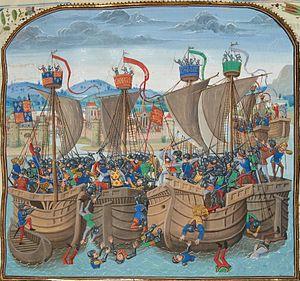
Hugues Quieret, seigneur de Tours-en-Vimeu et de Hamicourt, en Picardie, est un noble français, chevalier, amiral puis amiral de France. Avant d'exercer dans la marine, il est conseiller, chambellan, maître d'hôtel du roi, puis sénéchal de Beaucaire et de Nîmes de 1325 à 1332.
Ceci est une liste de conflits en Europe en ordre chronologique, comprenant les guerres entre nations européennes, les guerres civiles au sein des nations européennes, les guerres entre une nation européenne et une nation non-européenne dont le champ de bataille est situé en Europe, les invasions des nations européennes et les révoltes ou insurrections au sein des nations européennes.
Une mêlée désigne un combat au corps à corps lors de batailles disputées à une distance rapprochée où il y a peu de contrôle possible sur le cours du combat. En aviation militaire, une mêlée concerne un combat aérien dans lequel plusieurs appareils, alliés ou ennemis, sont entremêlés de manière confuse.
La Mary Rose était une caraque du début du XVIᵉ siècle, emblème de la Maison Tudor, qui faisait partie du programme naval du roi Henri VIII d'Angleterre. Après avoir servi durant 33 ans dans plusieurs guerres contre la France et l'Écosse et avoir été largement reconstruite en 1536, elle combattit pour la dernière fois le 19 juillet 1545. Alors qu'elle menait l'attaque contre les galères françaises, elle coula dans le Solent, le bras de mer séparant l'Angleterre de l'île de Wight, face au château de Southsea, dans lequel se trouvait Henri VIII. L'épave de la Mary Rose fut redécouverte en 1971 et une opération de sauvetage fut organisée en 1982. Celle-ci, l'un des projets les plus complexes et coûteux de l'histoire de l'archéologie maritime, permit de renflouer une grande section du navire et des milliers d'objets datant de la période des Tudors.
La guerre de Cent Ans est un conflit entrecoupé de trêves plus ou moins longues, opposant, de 1337 à 1453, la dynastie des Plantagenêt à celle des Valois et, à travers elles, le royaume d'Angleterre et celui de France. Le terme même de « guerre de Cent Ans » est une construction historiographique établie au XIXᵉ siècle, pour regrouper cette succession de conflits.
On désigne par cogue un type de bateau utilisé en mer du Nord au cours du Moyen Âge.
Nicolas Béhuchet de Musy de La Loupe d'Escrignolles était un financier et un amiral français du XIVᵉ siècle, né en 1288 et mort exécuté le 24 juin 1340.
L'histoire de la marine française de l'Antiquité à la Renaissance couvre la période allant du Vᵉ siècle av. J.-C. aux années 1600. Sous l'Antiquité, le territoire qui sera plus tard la France et que les Anciens appellent la Gaule voit se former sur ses côtes deux expériences de puissances navales : celle de Massalia, venue de Grèce vers 600 av. J.-C. et celle, plus endogène, des Vénètes sur la côte atlantique. Expériences d’autant plus intéressantes que la Gaule, dès cette époque, se définit surtout par sa richesse agricole et que le littoral, parcouru de courants et vents difficiles, manquant d’abris en eaux profondes, est loin d’être favorable à la navigation. Ces deux thalassocraties, néanmoins, sont réduites par Jules César au Iᵉʳ siècle av. J.-C., lorsque la Gaule est conquise et que la Méditerranée, pacifiée, devient un lac romain pour cinq cents ans.
Les Chroniques de Jehan Froissart sont des chroniques médiévales écrites au XIVᵉ siècle en moyen français par Jean Froissart ; elles constituent un récit en prose de la guerre de Cent Ans. Les Chroniques s'ouvrent sur les événements qui ont précédé la déposition d'Édouard II en 1326 et couvrent la période allant jusqu'à 1400, rapportant les événements en Europe de l'Ouest, principalement en Angleterre, en France, en Écosse, aux Pays-Bas et dans la Péninsule Ibérique, même si elles mentionnent plus rarement d'autres pays et régions tels que l'Italie, l'Allemagne, l'Irlande, les Balkans, Chypre, la Turquie et l'Afrique du Nord.
Le comté de Flandre a été un pagus carolingien, puis l'une des principautés du royaume de France, particulièrement impliquée dans les conflits entre la France et l'Angleterre, et entre la France et l'Empire, aux frontières et à l'influence durement disputées depuis sa création au IXᵉ siècle jusqu'en 1384, date de la mort du comte Louis de Male.
Thomas de Monthermer, né le 4 octobre 1301 et mort le 24 juin 1340, 2ᵉ baron Monthermer, est un noble anglais.